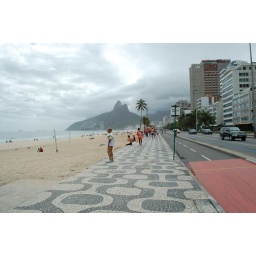
Ipanema, the famous beach in Rio. We love the patterned sidewalk here.